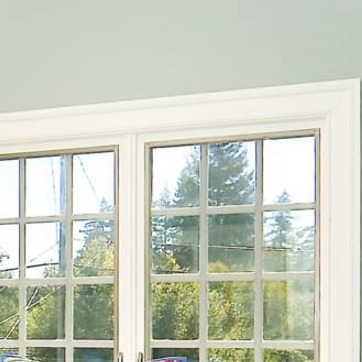
Material: glass